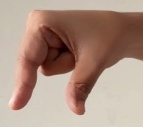
ASL sign: Q